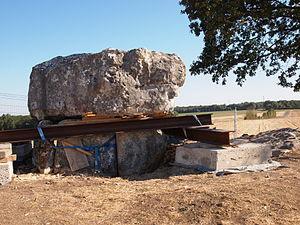
Dolmen de la Folatière, à Luxé en Charente (classé, 1957), en cours de fouilles
Cet article recense les monuments historiques de la Charente, en France.
Cet article recense les monuments historiques français classés en 1957.
Le dolmen de la Folatière est un mégalithe situé dans la commune de Luxé en Charente proche du tumulus de la Folatière qui domine la Charente au hameau de la Folatière.